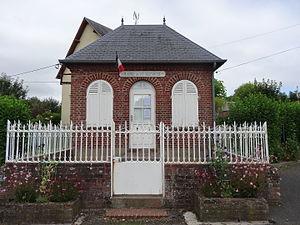
Mairie de Léaupartie dans le Calvados
Léaupartie est une commune française, située dans le département du Calvados en région Normandie, peuplée de 88 habitants.